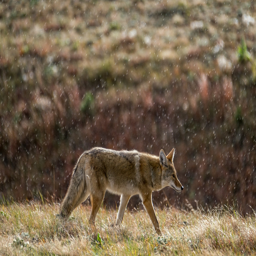
the wily coyote after his dinner .